The Golden Spoon

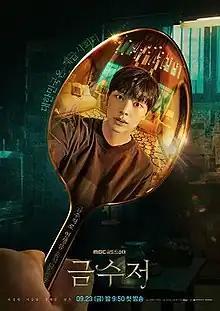
Promotional poster

The Golden Spoon is a South Korean television series directed by Song Hyun-wook, and starring Yook Sung-jae, Lee Jong-won, Jung Chae-yeon, and Yeonwoo. Based on Naver hit webtoon of the same name by HD3 which was published in 2016, the series depicts a life adventure of a youth who became an acquired gold spoon. It premiered on MBC TV on September 23, 2022, and aired every Friday and Saturday at 21:50 (KST). It is also available for streaming on Disney+ in selected regions.